Sydney Stack

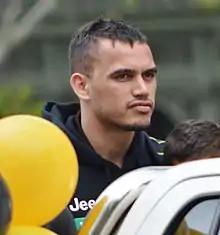
Stack travelling as an emergency in the 2019 AFL grand final parade

During his first AFL pre-season, Stack trained mostly with Richmond's backline unit after coaches recognised his poor aerobic fitness base that caused him to regularly vomit during running sessions would mean he could not play his natural position as an inside midfielder at AFL level. Over the pre-season he found a focus in improving his aerobic fitness, which club officials highlighted as a key deficiency. He played his first football for the club as a half-back in VFL practice matches in March before being named for a round 3 AFL debut against at Giants Stadium in Sydney. Stack was among Richmond's best players in his debut match, kicking a goal, recording 17 disposals and taking eight marks. He held his spot at AFL level the following week before recording 22 disposals against in round 5 where he was named among Richmond's best players by "The Age". Stack gained significant fan and media attention in round 6's ANZAC Day eve win over where he took a spectacular mark that was nominated for the AFL's Mark of the Week and laid a brutal-but-legal bump on Melbourne captain Jack Viney that resulted in a two-week shoulder injury to the receiving Viney. After nine rounds of the season and seven matches AFL matches, Stack ranked fourth in total marks and total intercepts, fifth in effective disposals per game and eight in total rebound 50s among Rising Star eligible players. In round 10's Dreamtime at the 'G Indigenous culture celebration match, Stack participated in the club's pre-game war cry usually performed by non-playing club representatives. The following week he posted a then career-best 24 disposals, five marks and four tackles in a loss to , earning a nomination for the league's Rising Star award. To that point, he ranked number one among Rising Star eligible players for total intercepts, second in total marks and seventh in both total disposals and tackles that season. Stack was named in the "AFL Media" Team of the Week for round 13 following as loss to in which he recorded 22 disposals. "1116 SEN" commentator Kane Cornes labelled Stack one of the biggest 'steals' in draft history following that match and ranked him as the second most promising player from his draft class. At the same time, Stack was ranked number one that season among Rising Star eligible players under "Champion Data's" AFL player ratings system. Following the club's mid-season bye and after the injury return of many of Richmond's senior leaders, Stack was shifted from the backline into a forward role for the club's round 15 match up against . He was exceptional in his first time playing that role, kicking four goals in a performance that saw him named among Richmond's best players by the "Herald Sun", "The Age" and "AFL Media". In addition, he was named best on ground by the coaches with nine votes in the AFLCA player of the year award and was also named to "AFL Media's" team of the week. Stack remained as a forward through the month of July, kicking three goals over his next four matches but suffering calf soreness in the lead-up to round 20's match against that forced him to sit out that win. He returned for one match at AFL level but was omitted from the senior side in round 22 following a 12 disposal performance. Stack excelled with 15 disposals in the first half of his first match at VFL level since March, before suffering a serious ankle injury just before half time. He underwent surgery to repair what was revealed to be a syndesmosis injury and with a recovery time frame of four weeks, was at risk of missing the entirety of the club's AFL and VFL finals series. Stack resumed weight-assisted running one week after his surgery and was running unassisted and taking part in light drills by the middle of September. He returned to football in the club's VFL grand final, five weeks after his initial injury. Stack played on reduced minutes and suffered a fresh minor rolled ankle in the match, notching a total of six disposals as his side won the club's first reserves premiership since 1997. He was considered sufficiently fit to be named an emergency for the following week's AFL grand final, though he would go unselected in the final premiership-winning side. At season's end, Stack placed third in the league's Rising Star award and was named in the AFL players' association's 22under22 team, which recognises the best young players in the league. He also placed equal 13th in the club's best and fairest count and won the Cosgrove-Jenkins award as Richmond's best first year player.